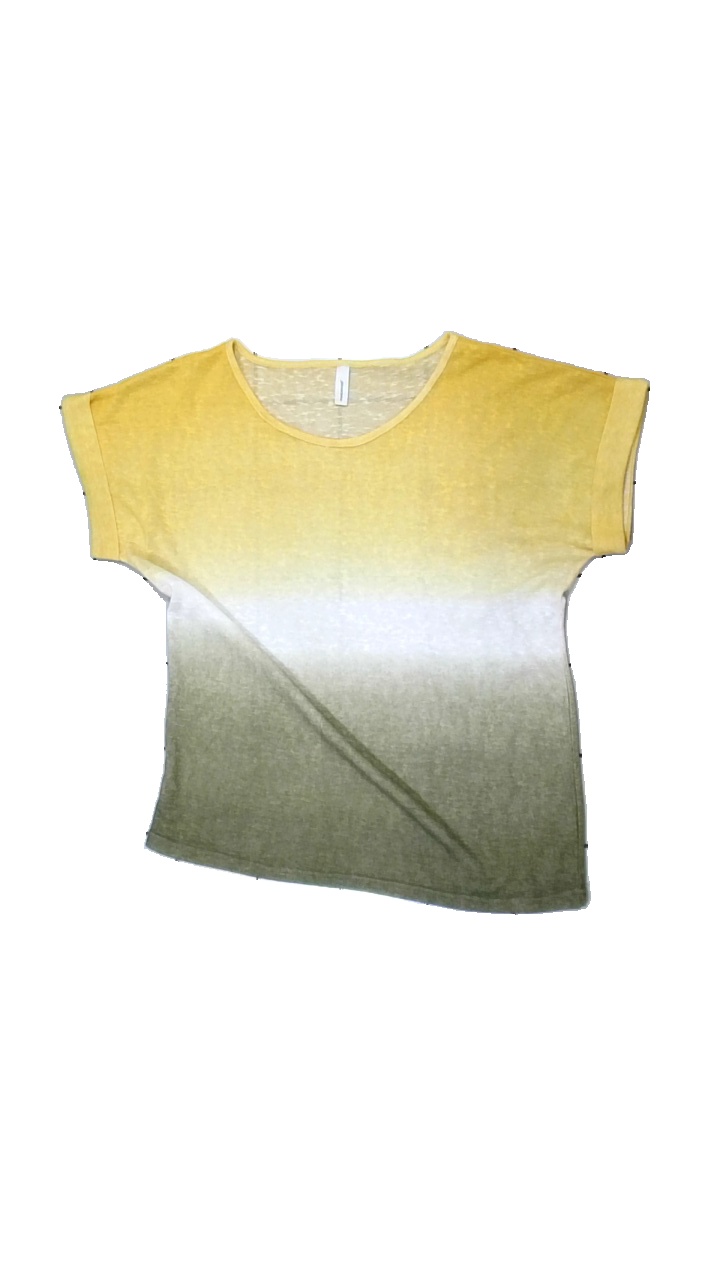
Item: T-shirt (Ladies)
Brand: Soya/soyaconcept
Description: randig t-shirt
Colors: Yellow, White, Green
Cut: Regular
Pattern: Striped
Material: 100% polyester
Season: All
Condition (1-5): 5
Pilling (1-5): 5
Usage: Reuse
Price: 50-100